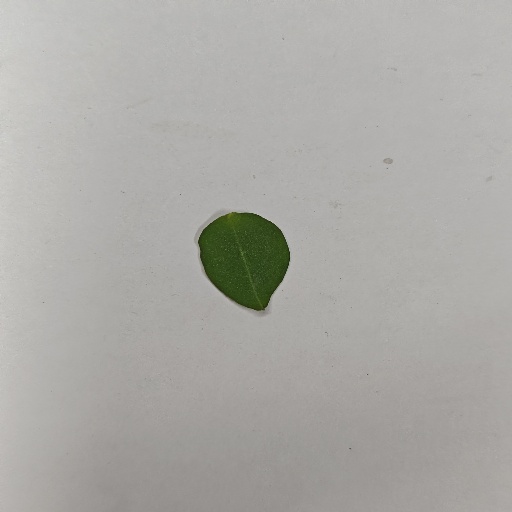
Species: Sojina
Leaf condition: Healthy Leaf